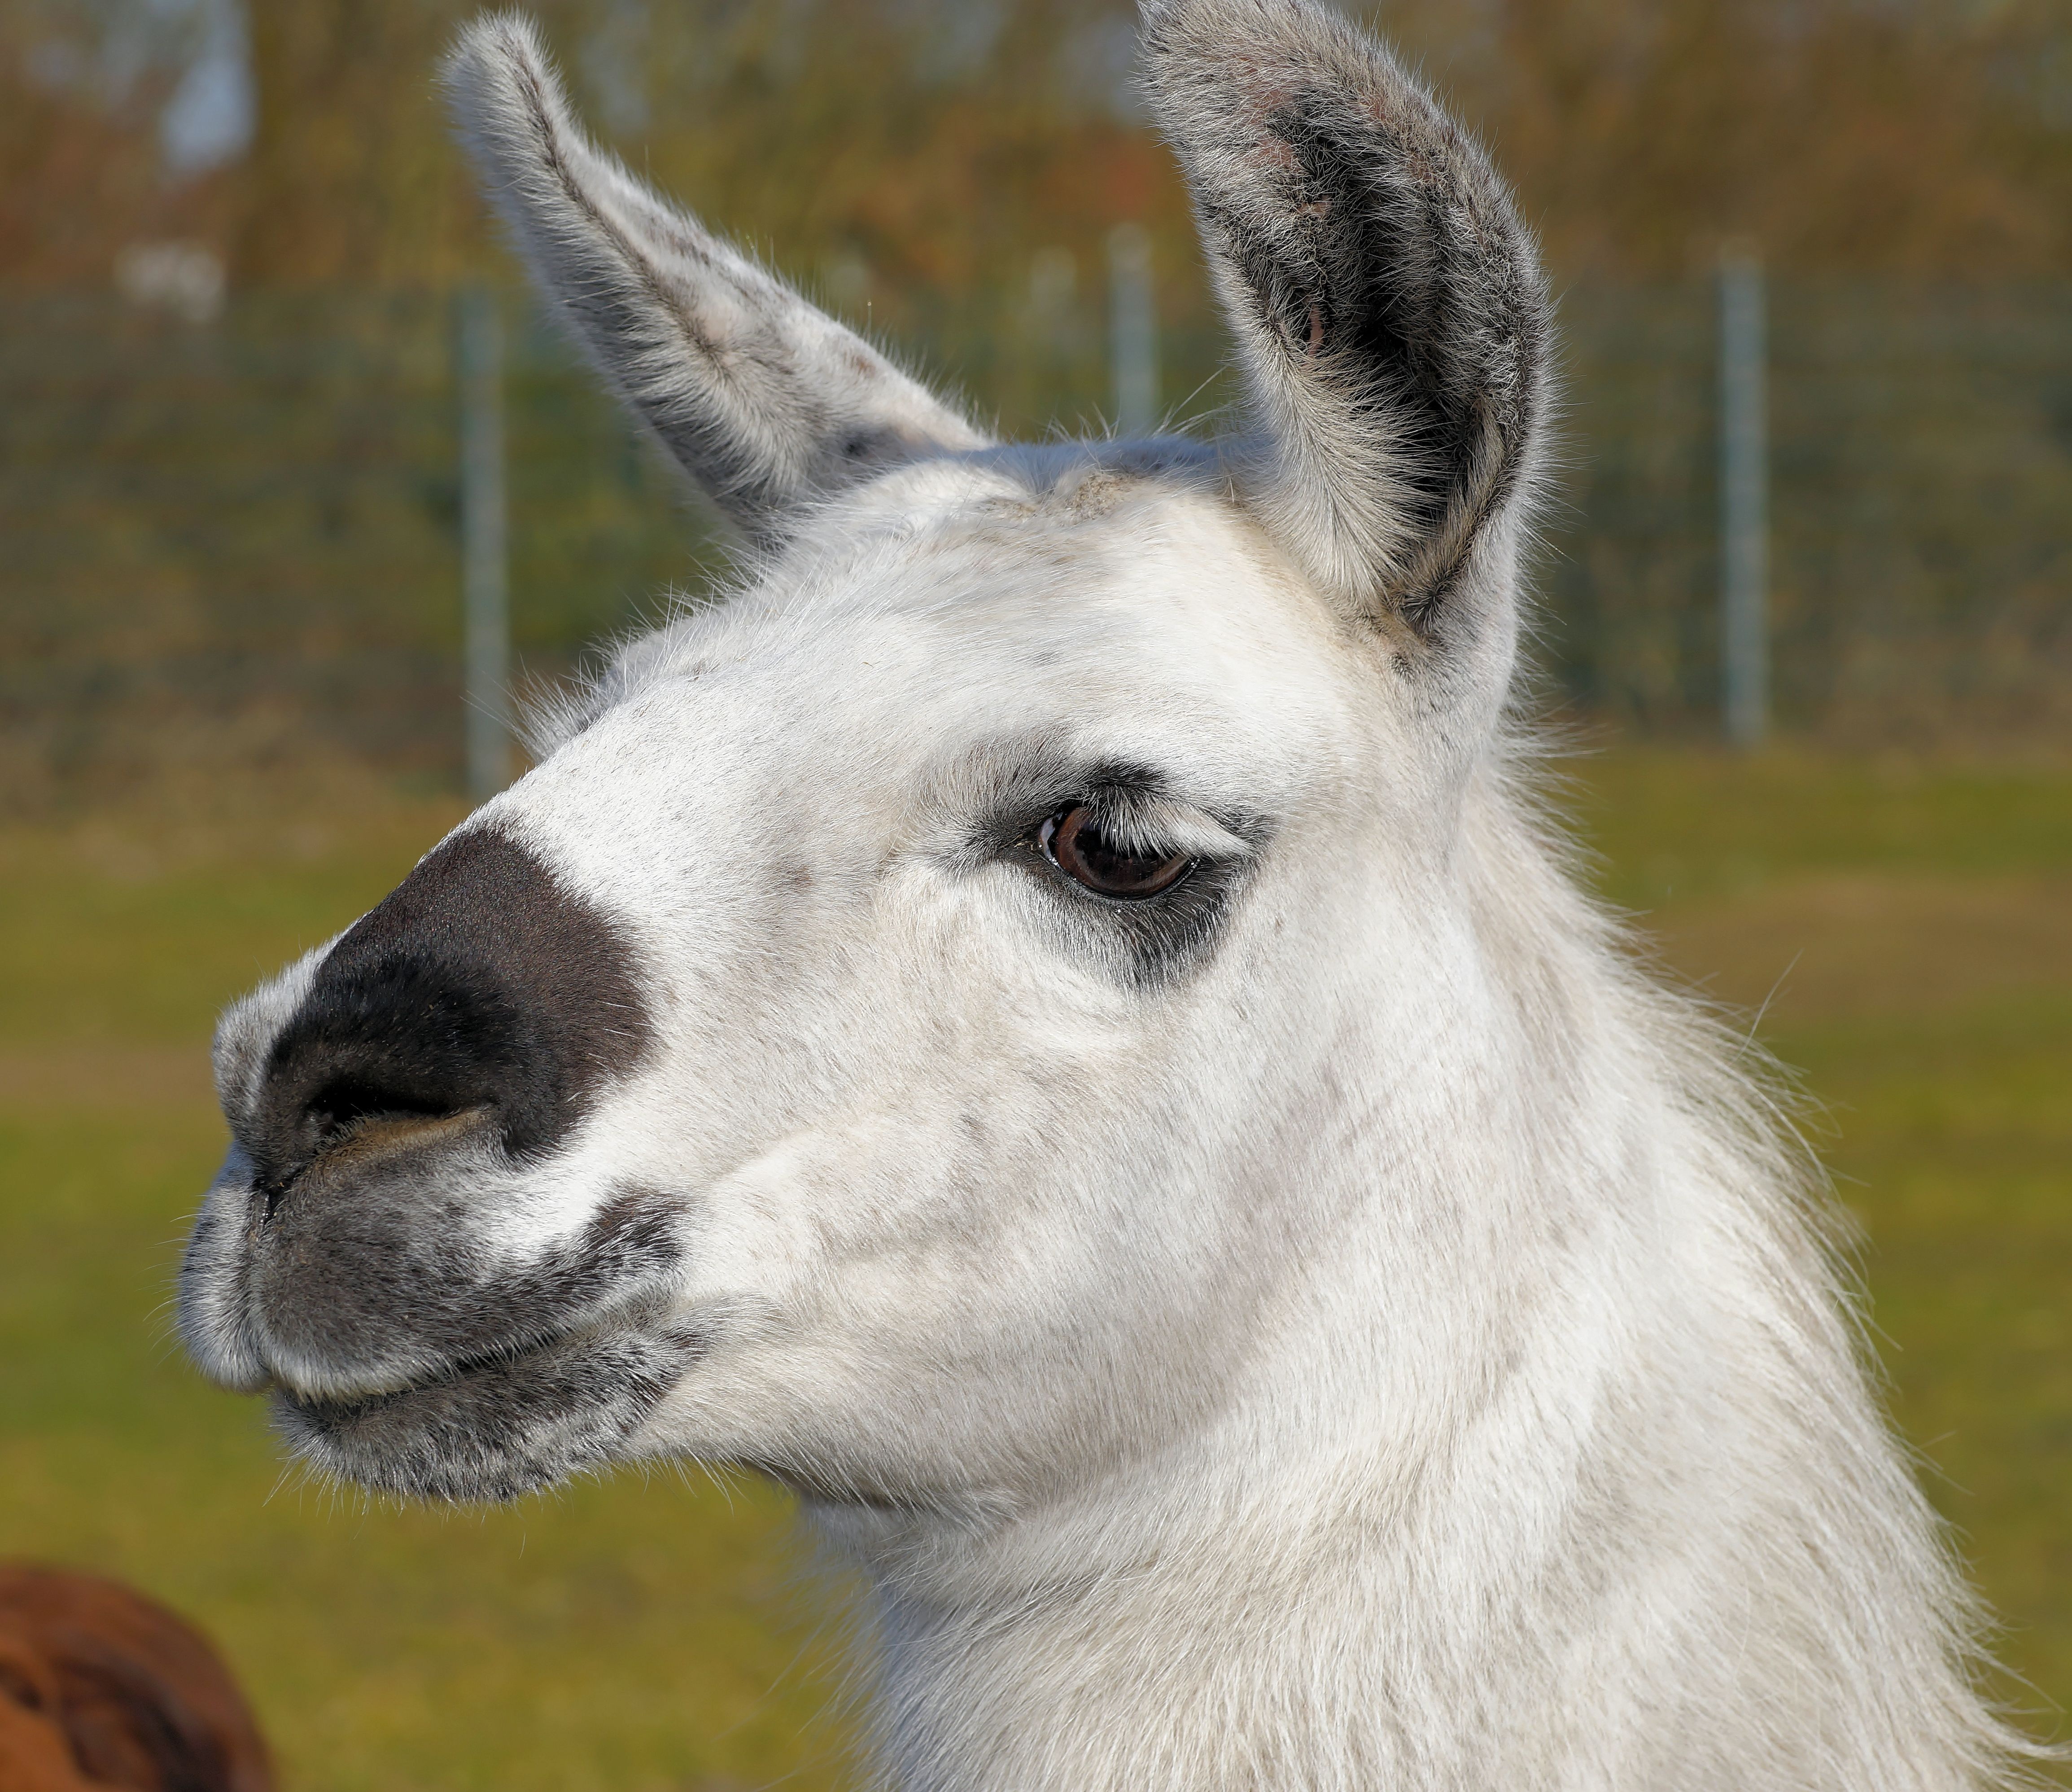
white, pet, fur, fluffy, pasture, livestock, mammal, mane, wool, fauna, llama, head, lama, vertebrate, creature, soft, animal world, maintained, spit, stubborn, guanaco, camel like mammal, mustang horse, wool production